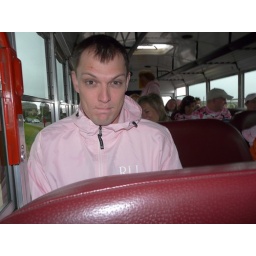
I can't believe I'm sitting on a bus full of people in pink!